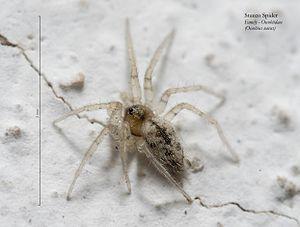
Oecobius navus est une espèce d'araignées aranéomorphes de la famille des Oecobiidae.
Oecobius est un genre d'araignées aranéomorphes de la famille des Oecobiidae.